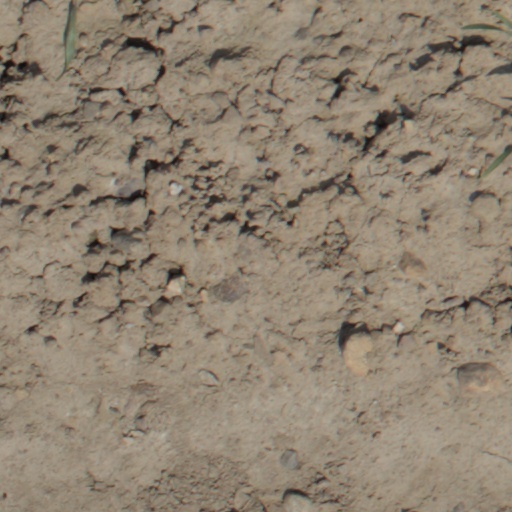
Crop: wheat